Santa Rosa, California

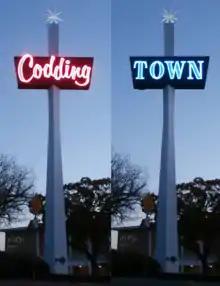
The rotating sign at the east end of Coddingtown Mall facing US Route 101

The population increased by two-thirds between 1950 and 1970, with an average of 1,000 new residents a year over the 20-year period. Some of the increase was from annexation of portions of the surrounding area.